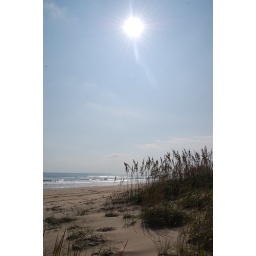
A week spent at our rented beach house in Sandbridge.